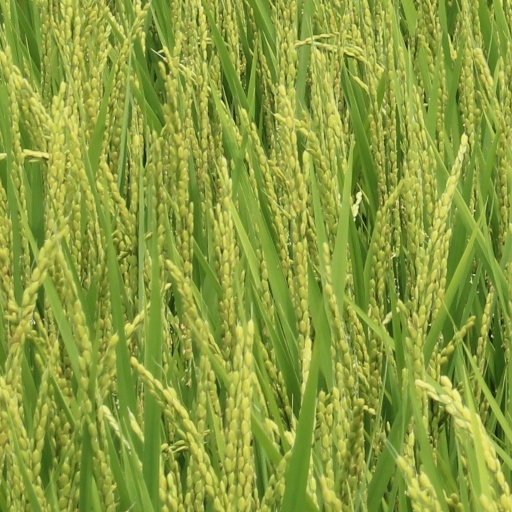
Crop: rice